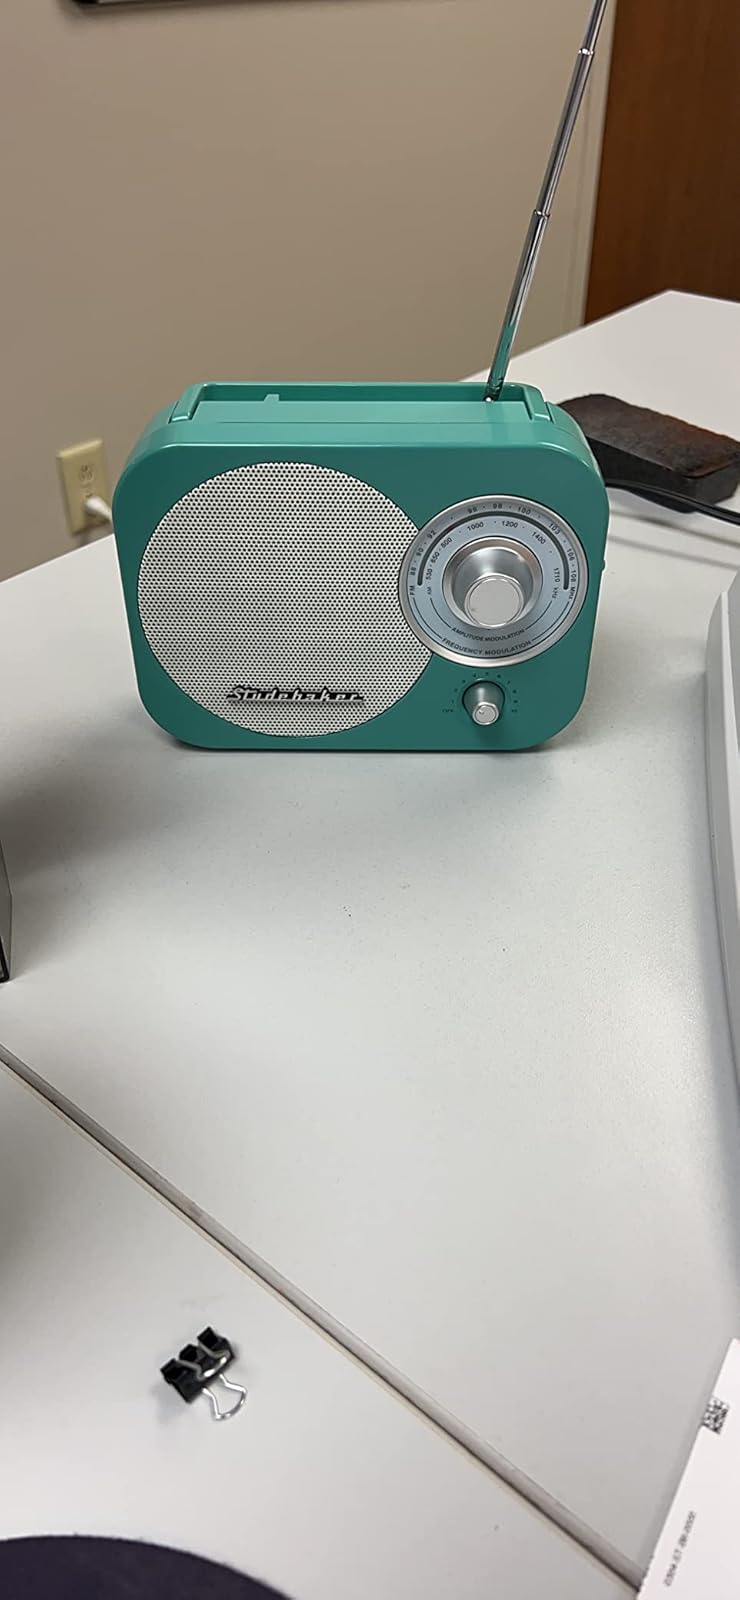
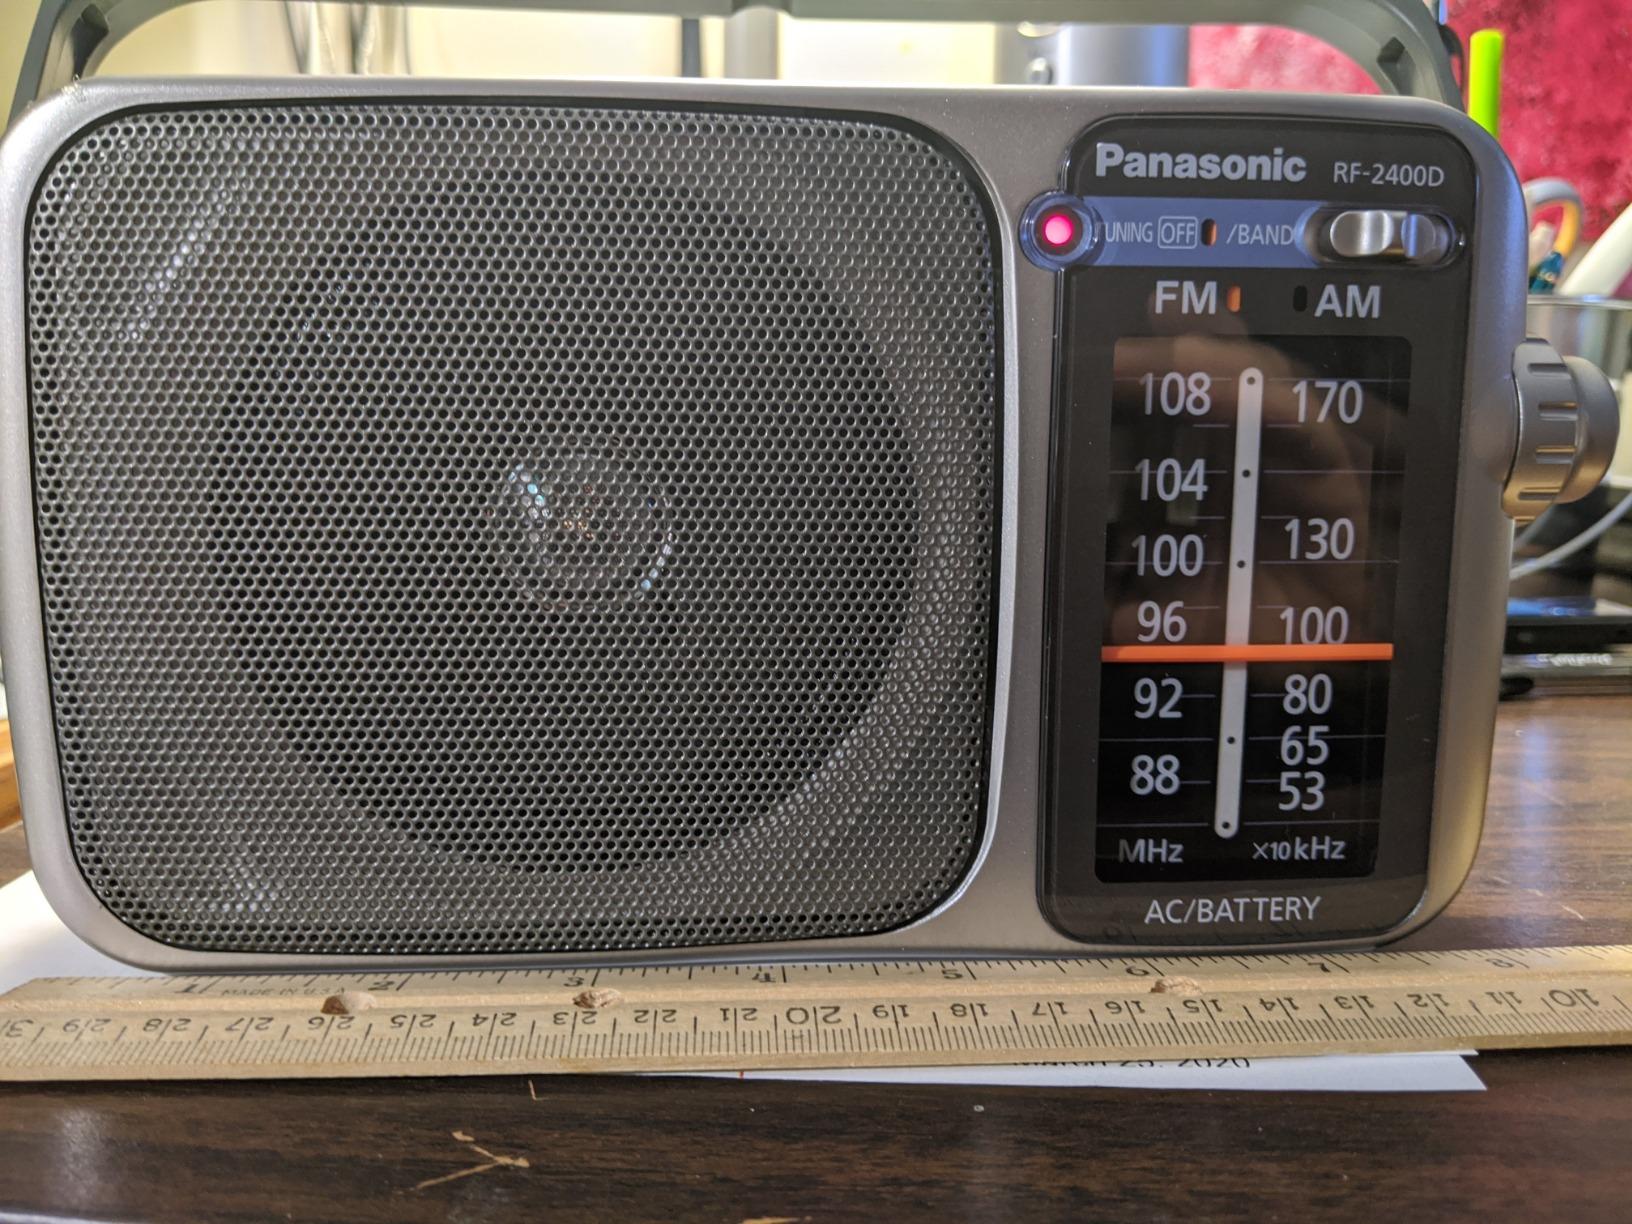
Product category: radio
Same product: no